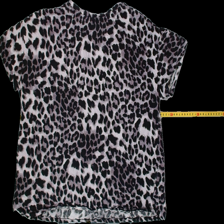
View: back
Type: T-shirt
Category: Ladies
Brand: Lager 157
Colors: Multicolor
Material: 100%cotton
Pattern: Animal print
Cut: C-collar, Regular, Cropped
Size: S
Season: All
Trend: No trend
Stains: Yes
Damage: 0
Price range: <50
Recommended usage: Export